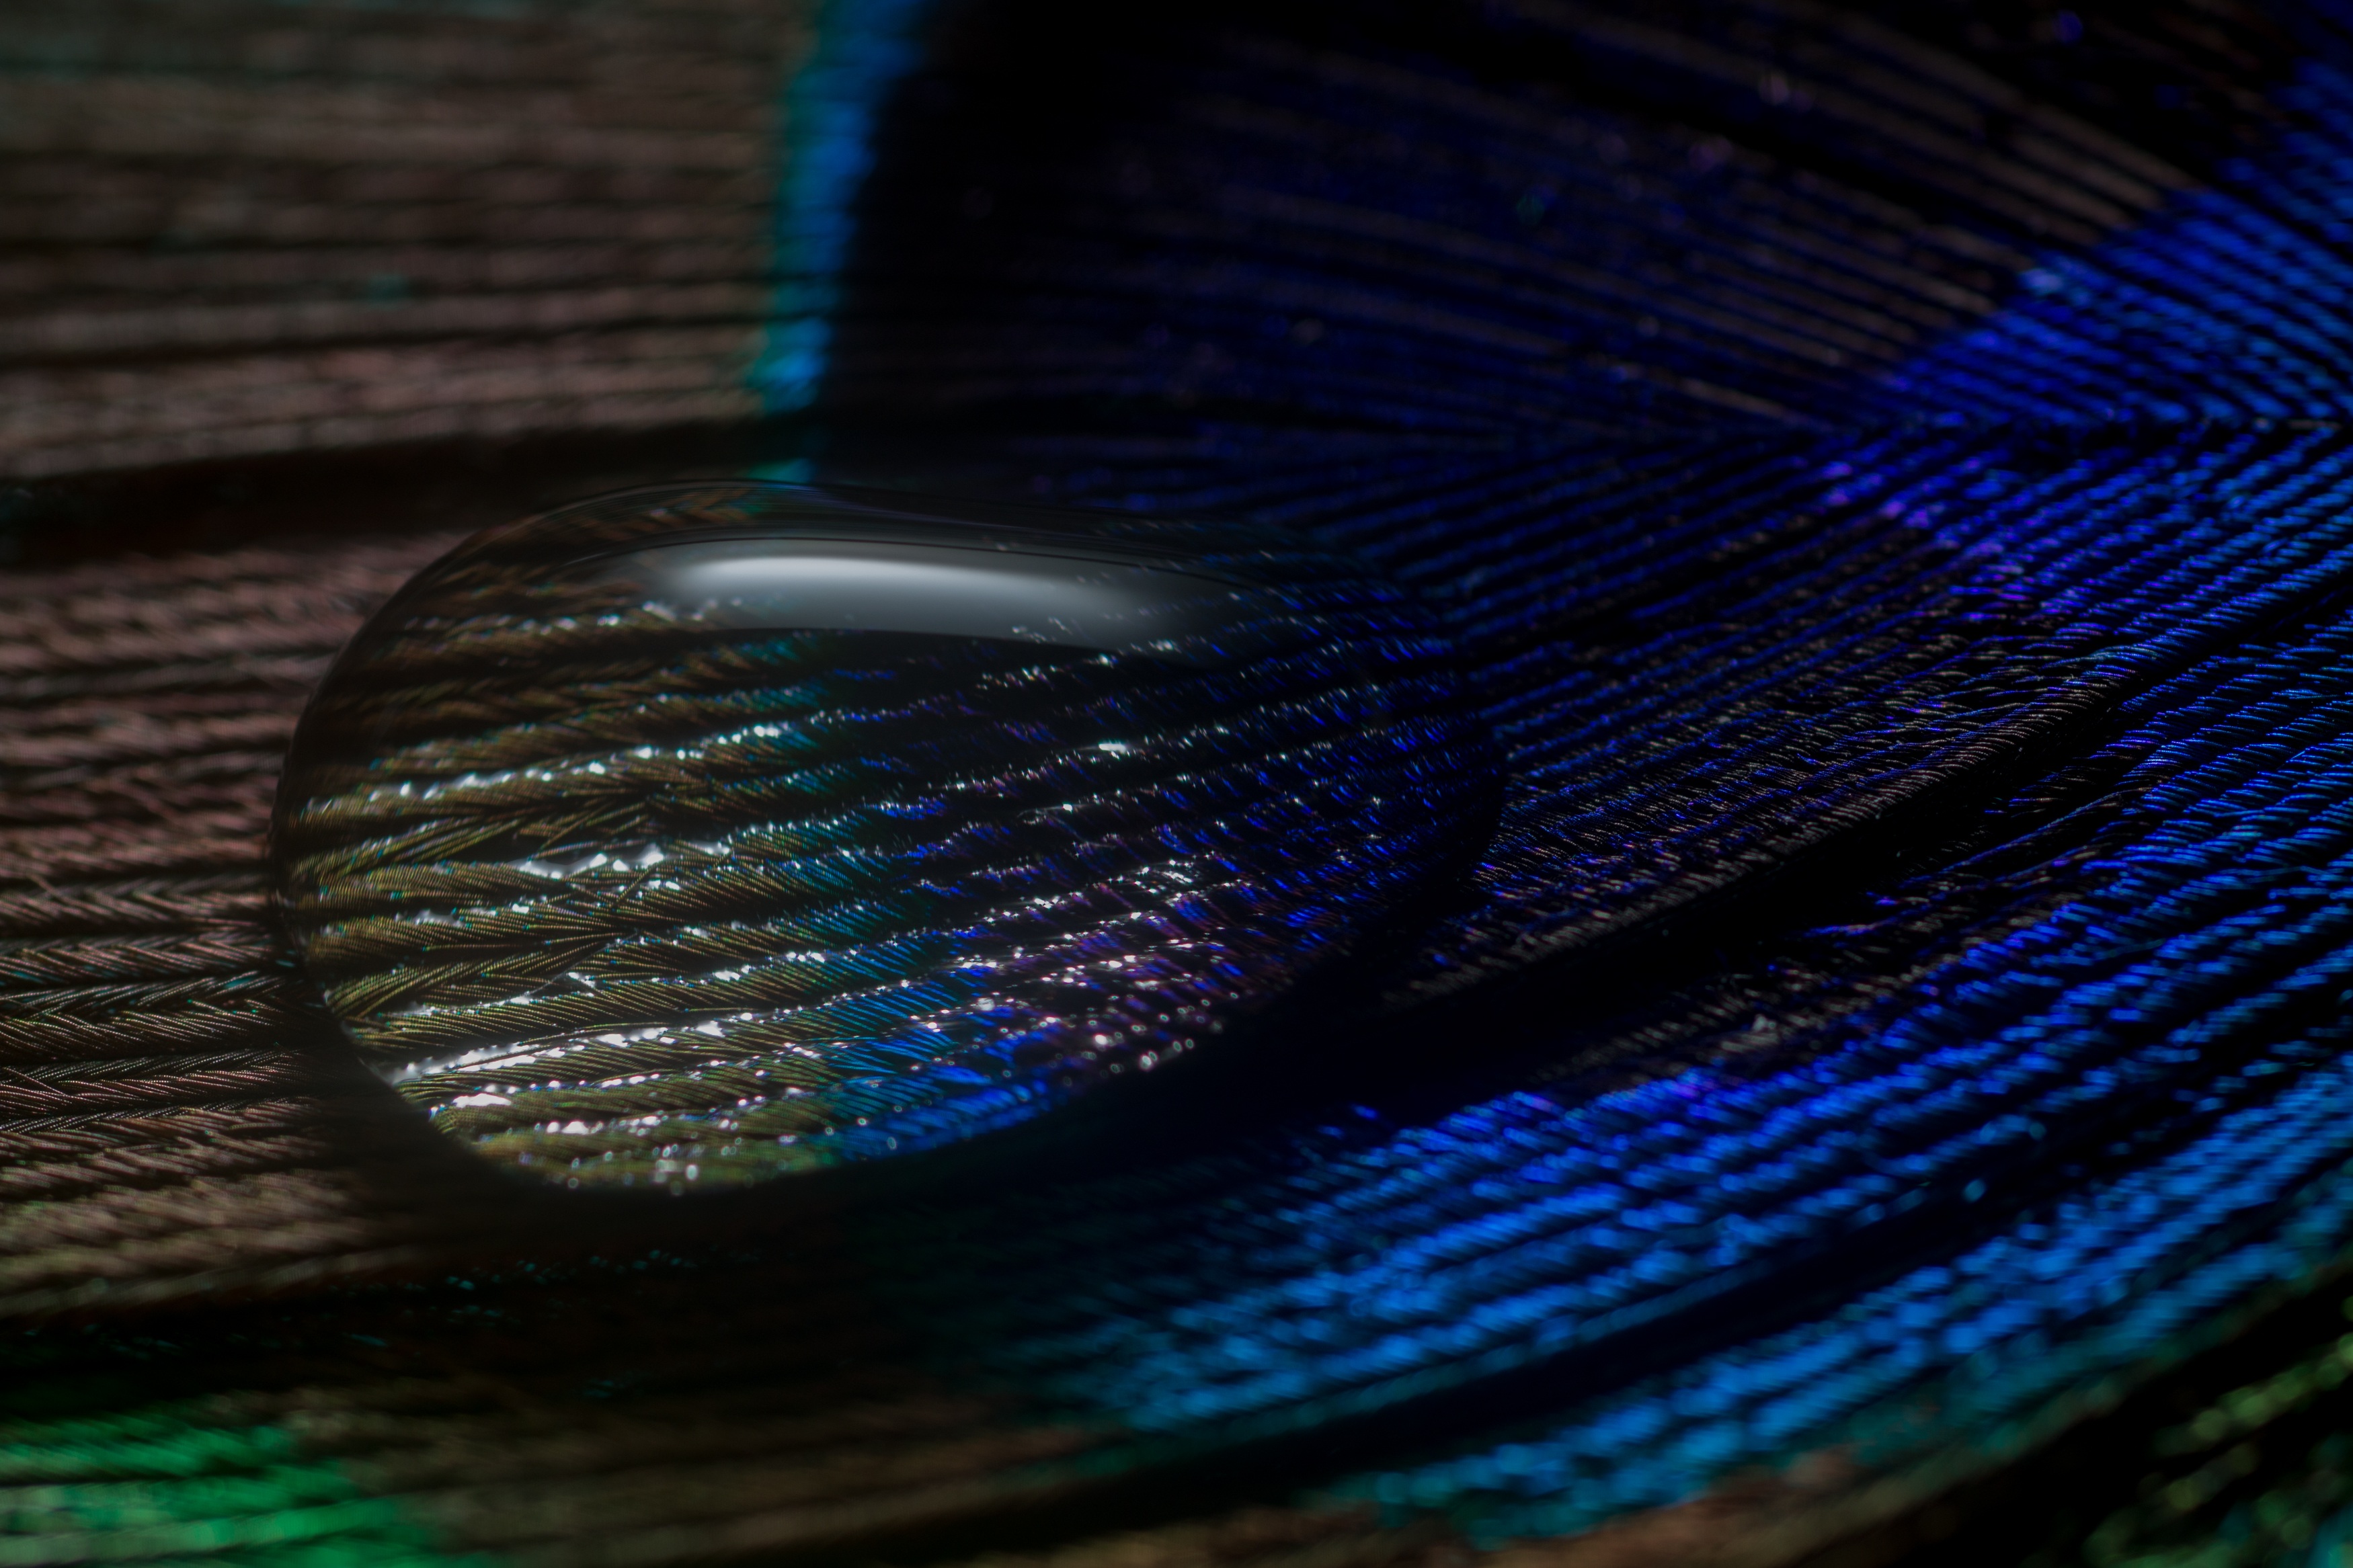
bird, wing, light, glass, line, spring, green, color, macro, blue, black, feather, material, drip, circle, peacock, close up, shape, macro photography, peacock feather, nahaufmahme, fashion accessory